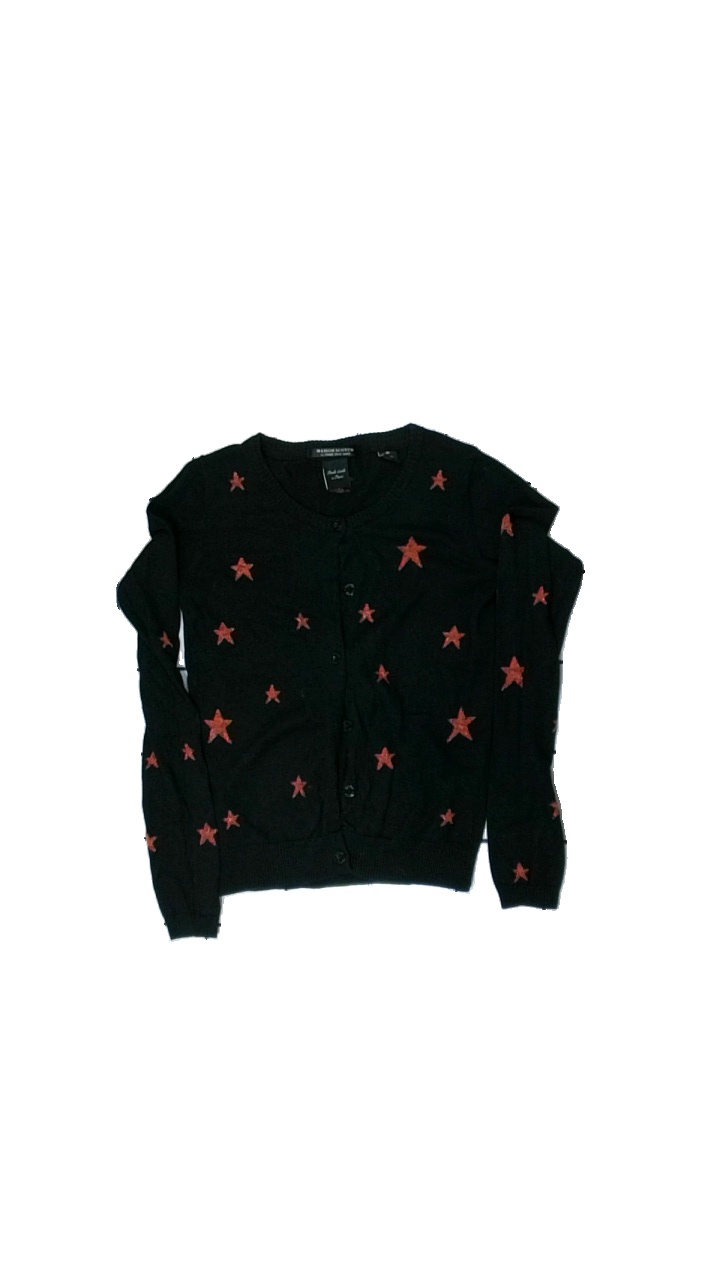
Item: Cardigan (Ladies)
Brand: Maison Scotch
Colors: Black, Brown
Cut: C-collar
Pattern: Other
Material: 100% cotton
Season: All
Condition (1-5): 2
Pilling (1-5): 1
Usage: Export
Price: <50